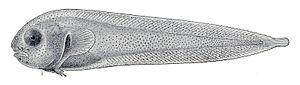
Liparidae est le nom d'une famille de poissons marins vivant à grande profondeur. On les appelle parfois « poissons-limaces » ou « limaces de mer », mais il ne faut pas les confondre avec les mollusques gastéropodes qui partagent cette appellation.